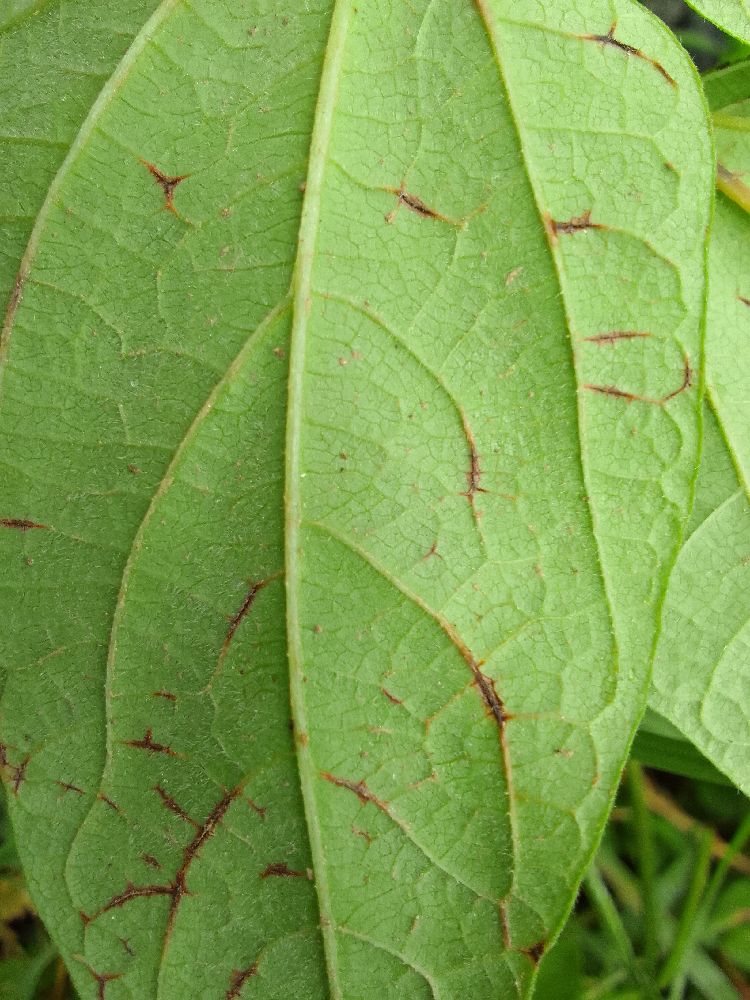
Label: anthracnose